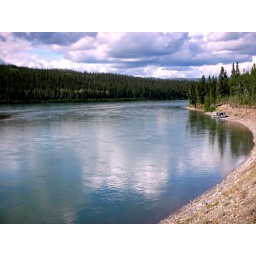
Water, Sky, and green trees in Alaska.